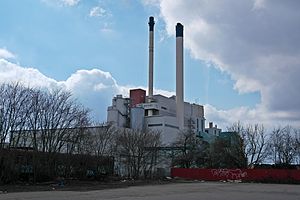
Forbrændingsanlæg
Forbrændingsanlæg i Slesvig-Holsten
Et forbrændingsanlæg er et sted hvor brændbart affald forbrændes industrielt ved høje temperaturer. Siden 1903 har forbrændingsanlæg i Danmark brændt affald af for at producere elektricitet. Dette er en effektiv måde at håndtere affaldet på, da volumen formindskes med ca. 90 %, og der udvindes energi. Ved afbrænding af 1 ton affald produceres der 300-350 kg slagger og 0-35 kg flyveaske. Fra slaggerne fjernes let- og magnetiske metaller som jern og aluminiumforbindelser. Herefter bliver det anvendt som stabilgrus til veje og i fundamenter til boliger. Slaggerne gives ofte væk gratis, da alternativet er deponering. Flyveasken transporteres til bl.a. til Tyskland, hvor den deponeres i gamle saltminer, men kan også anvendes i byggematerialer.